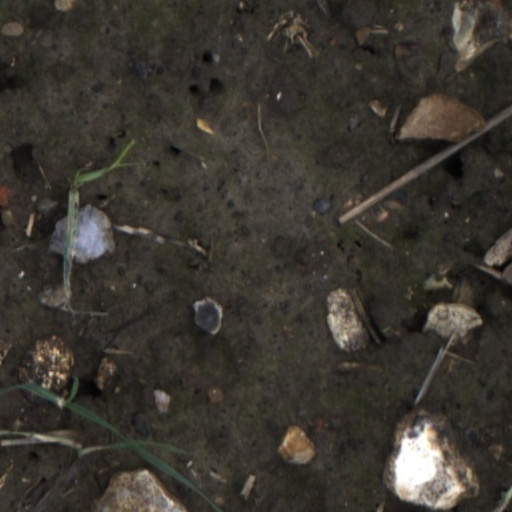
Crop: wheat